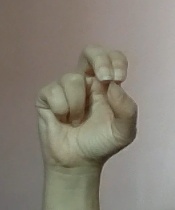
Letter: gaaf